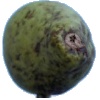
Label: Pear Stone 1